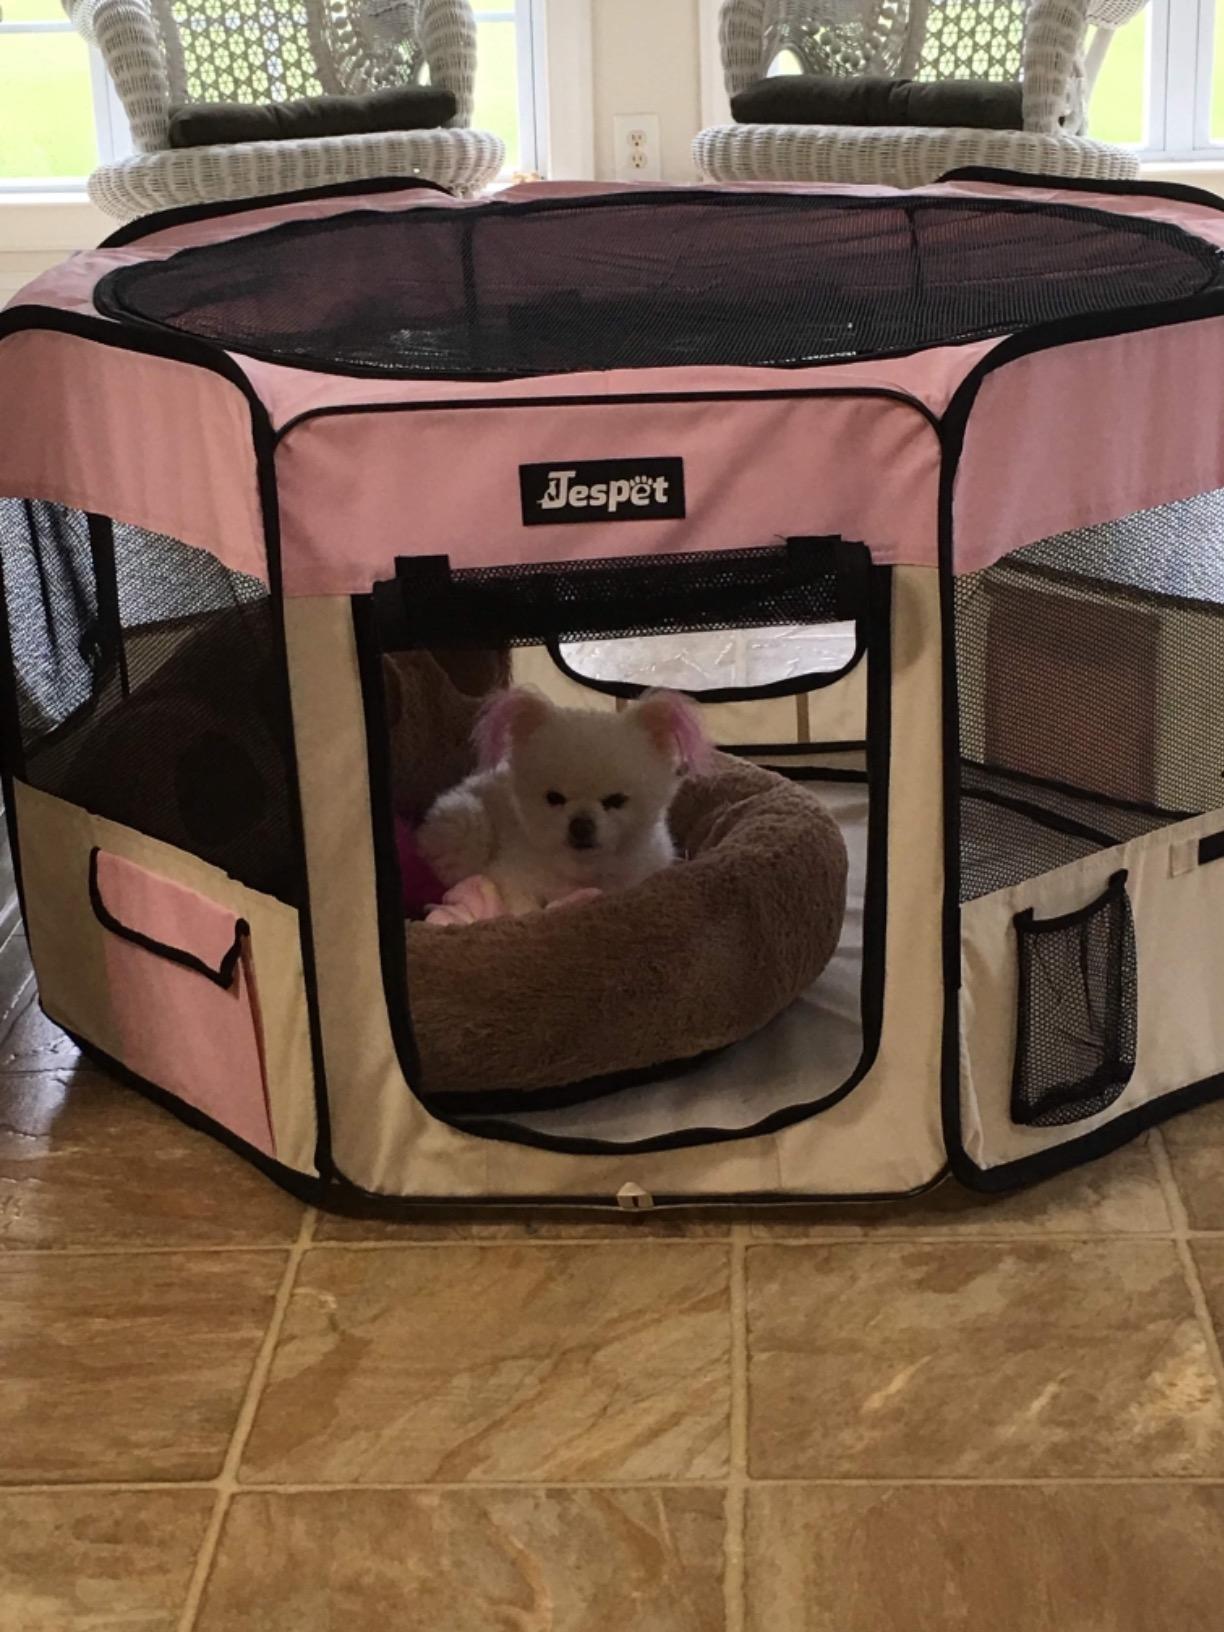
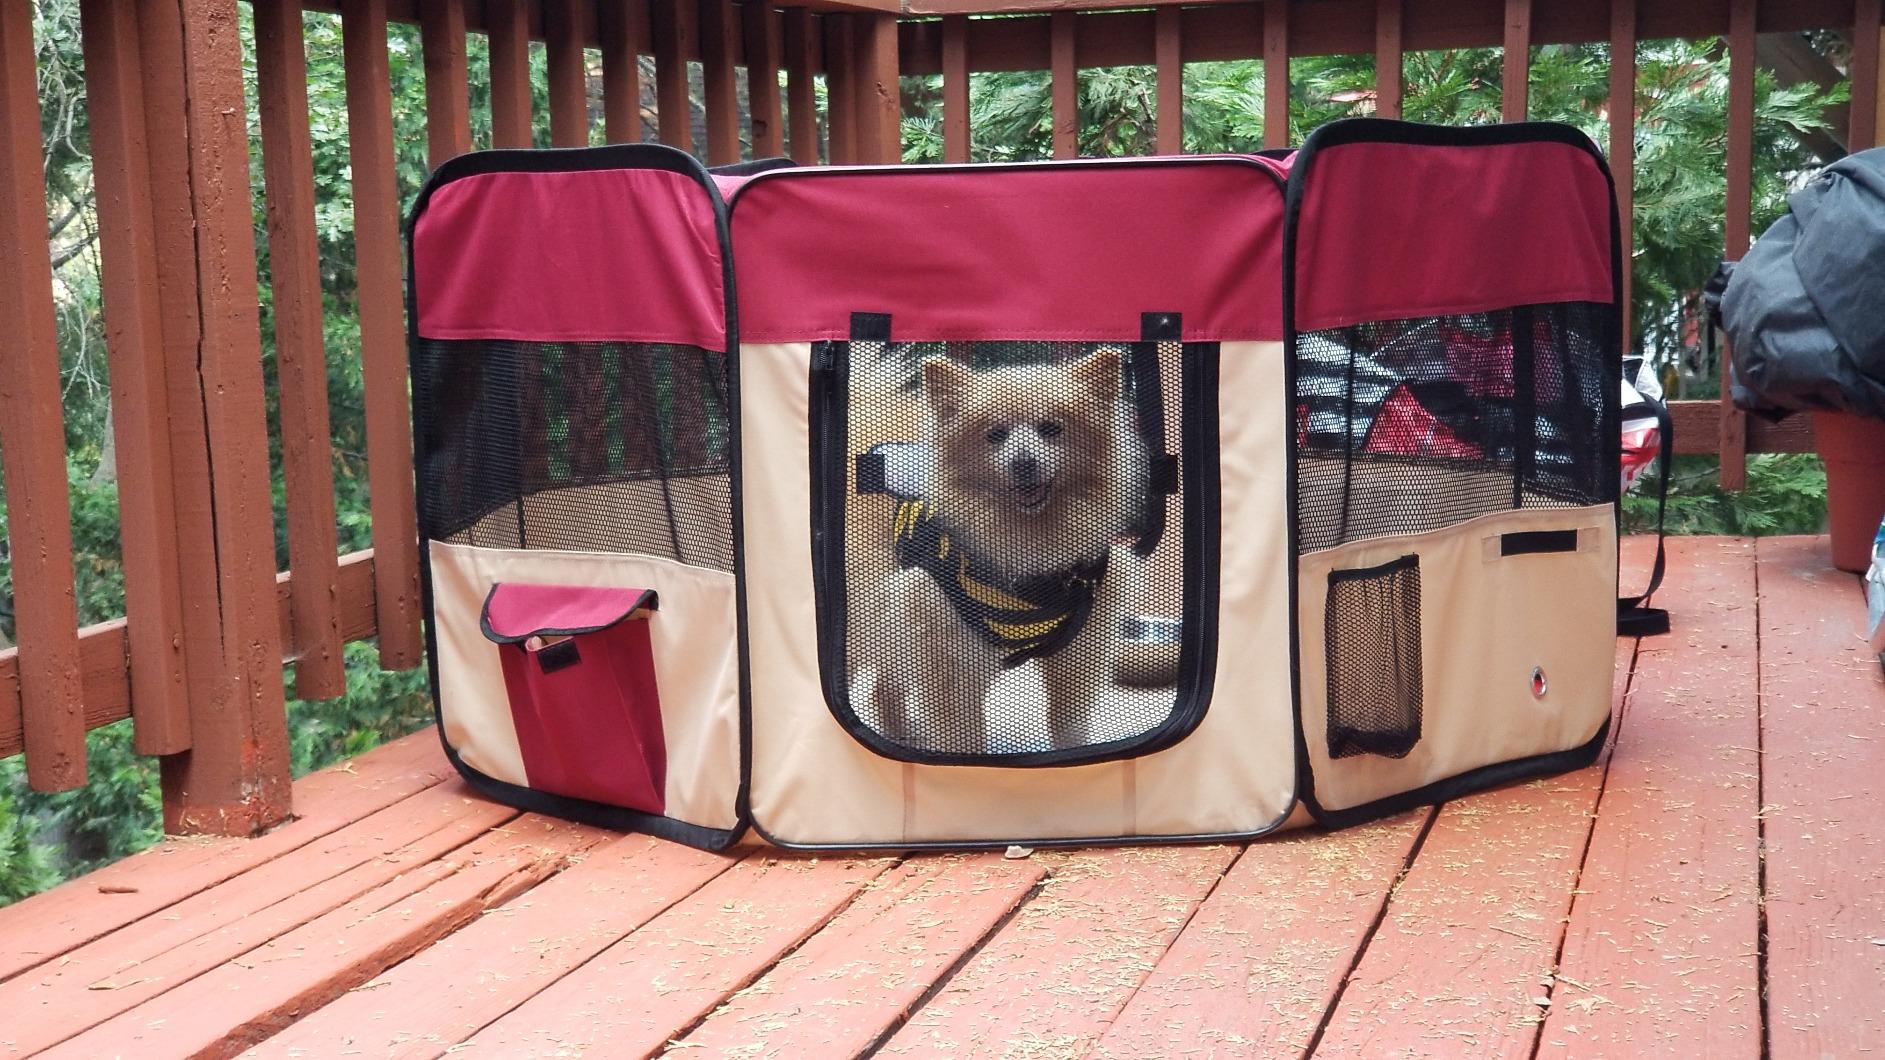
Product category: items_kennel
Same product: no